Gandhara

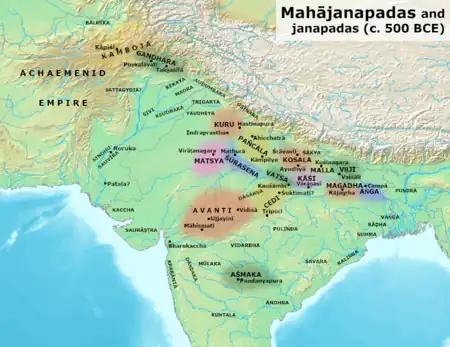
Kingdoms and cities of ancient Buddhism, with Gandhara located in the northwest of this region, during the time of the Buddha

According to Rigvedic tradition, Yayati was the progenitor of the prominent Udichya (Gandhara and Vahika tribes) and had numerous sons, including Anu, Puru, and Druhyu. The lineage of Anu gave rise to the Madra, Kekaya, Sivi and Uśīnara kingdoms, while the Druhyu tribe has been associated with the Gandhara kingdom.